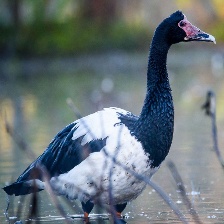
Species: MAGPIE GOOSE
Scientific name: ANSERANAS SEMIPALMATA
ImageNet parent category: goose